New Holland Town railway station

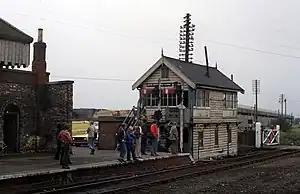
The station during the farewells railtour in 1980

New Holland Town railway station is a former railway station in the village of New Holland in North Lincolnshire, England. It stood at the landward end of the pier, whilst the purpose of Pier station, which juts northwards into the Humber estuary, was to enable railway passengers and goods to transfer to and from ferries plying between New Holland and Hull. New Holland Town station's purpose was for more conventional use by the local community.